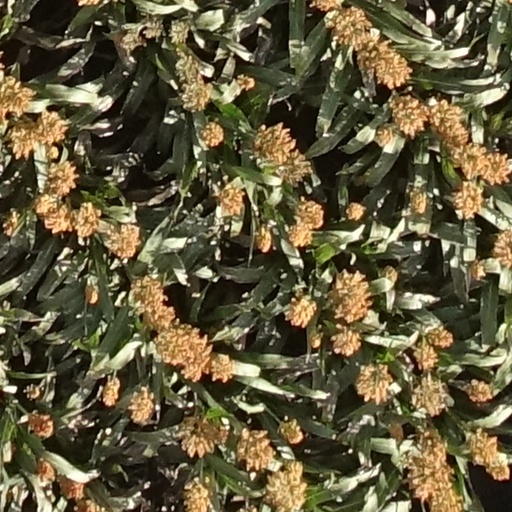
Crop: sorghum